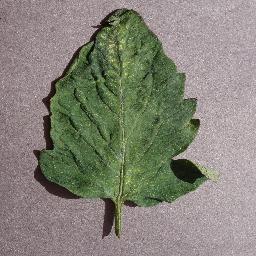
Label: Tomato___Spider_mites Two-spotted_spider_mite